Deval Patrick

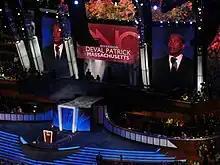
Patrick speaking at the 2008 Democratic National Convention

Patrick signed the legislation into law in December 2011. Its implementation, however, has seen hurdles and delays. The governor's point man on crafting gaming legislation and negotiating a state compact with the Mashpee Wampanoag Tribe, Assistant Secretary for Policy & Economic Development Carl Stanley McGee, was forced to resign from his appointment to direct the newly formed Massachusetts Gaming Commission following reports of 2007 charges that he molested a child in Florida. Stan McGee was forced to return to his economic development post where he still oversees casino policies for the governor. The scandal resulted in the Massachusetts legislature passing a bill and overriding a veto by Patrick requiring background checks on casino regulators.